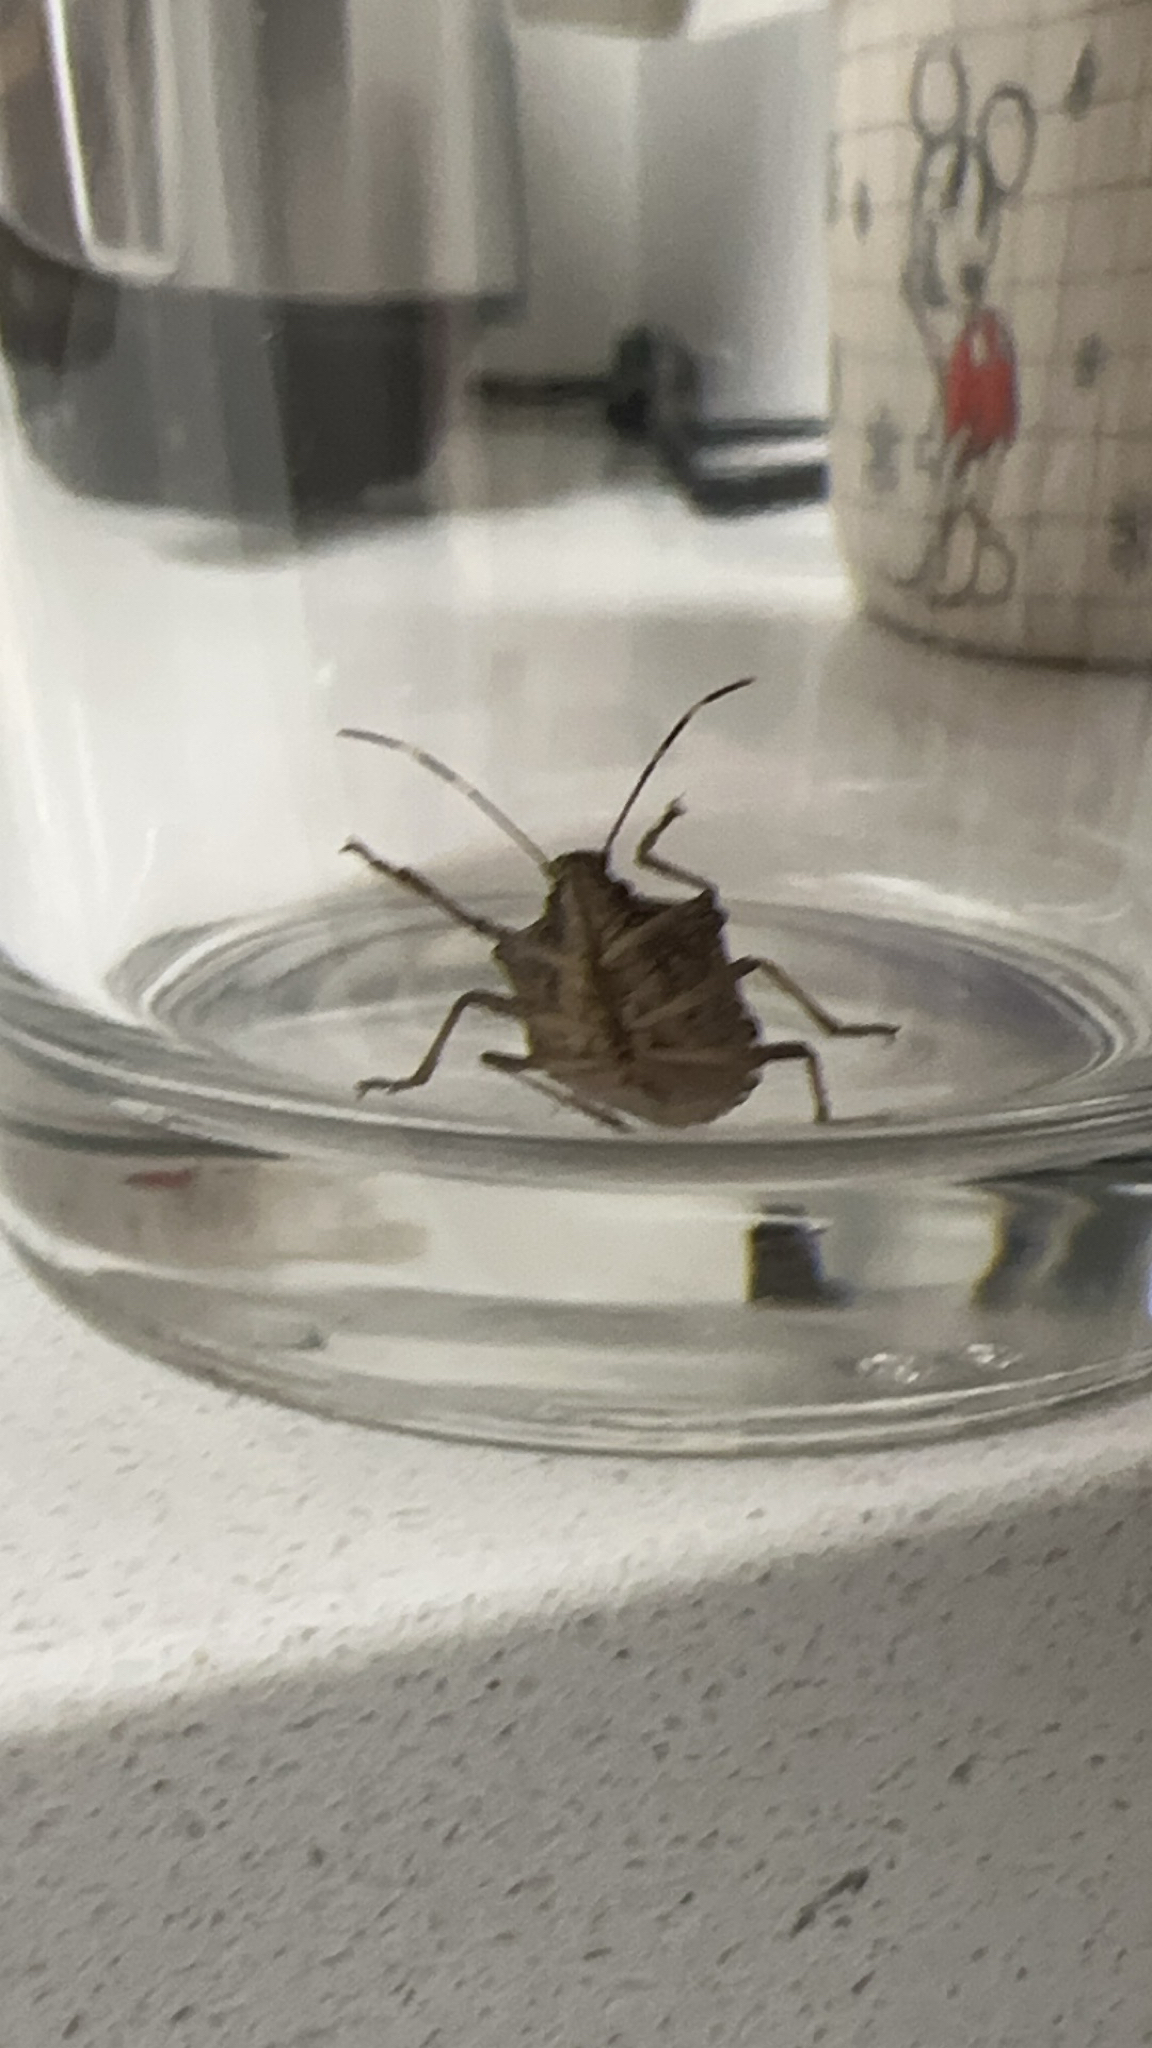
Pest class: stink_bug